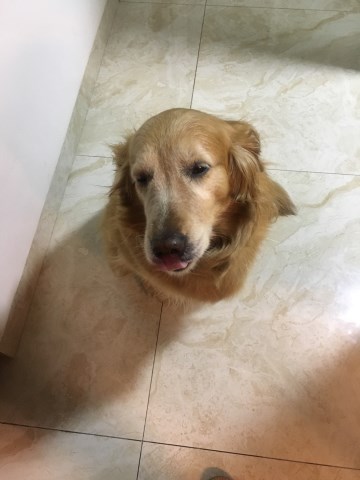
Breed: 5355-n000126-golden_retriever